Mather House (Convent, Louisiana)

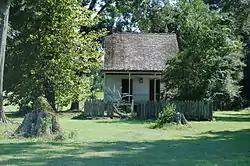

The Mather House, also known as Breaux-Mather House, was built in 1811 in Convent, Louisiana. It was listed on the U.S. National Register of Historic Places in 2001.